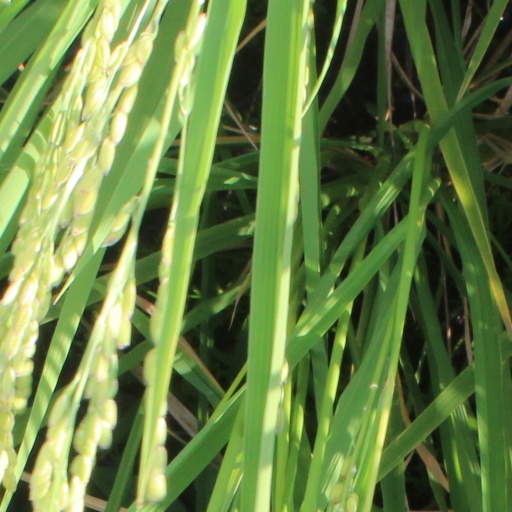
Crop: rice